List of Top Country Albums number ones of 1988

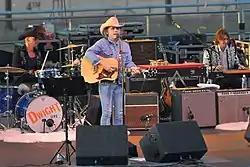
Dwight Yoakam topped the chart in 1988 with his album "Buenas Noches from a Lonely Room".

Top Country Albums is a chart that ranks the top-performing country music albums in the United States, published by "Billboard". In 1988, 11 different albums topped the chart, based on sales reports submitted by a representative sample of stores nationwide.